Vaadai Kaatru

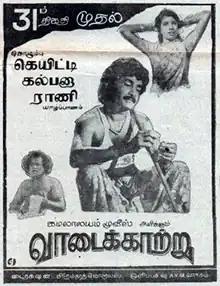
Poster

Vaadai Kaatru is a 1978 Sri Lankan Tamil-language film, directed by Premnath Moraes, based on the novel of the same name by Sengai Aaliyan. The film stars A. E. Manoharan in his lead debut. It was released on 30 March 1978.